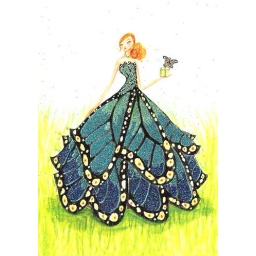
...made by Papyrus. The butterfly wings are beautiful shades of aqua and royal blue &amp;amp; they are so sparkly! :)